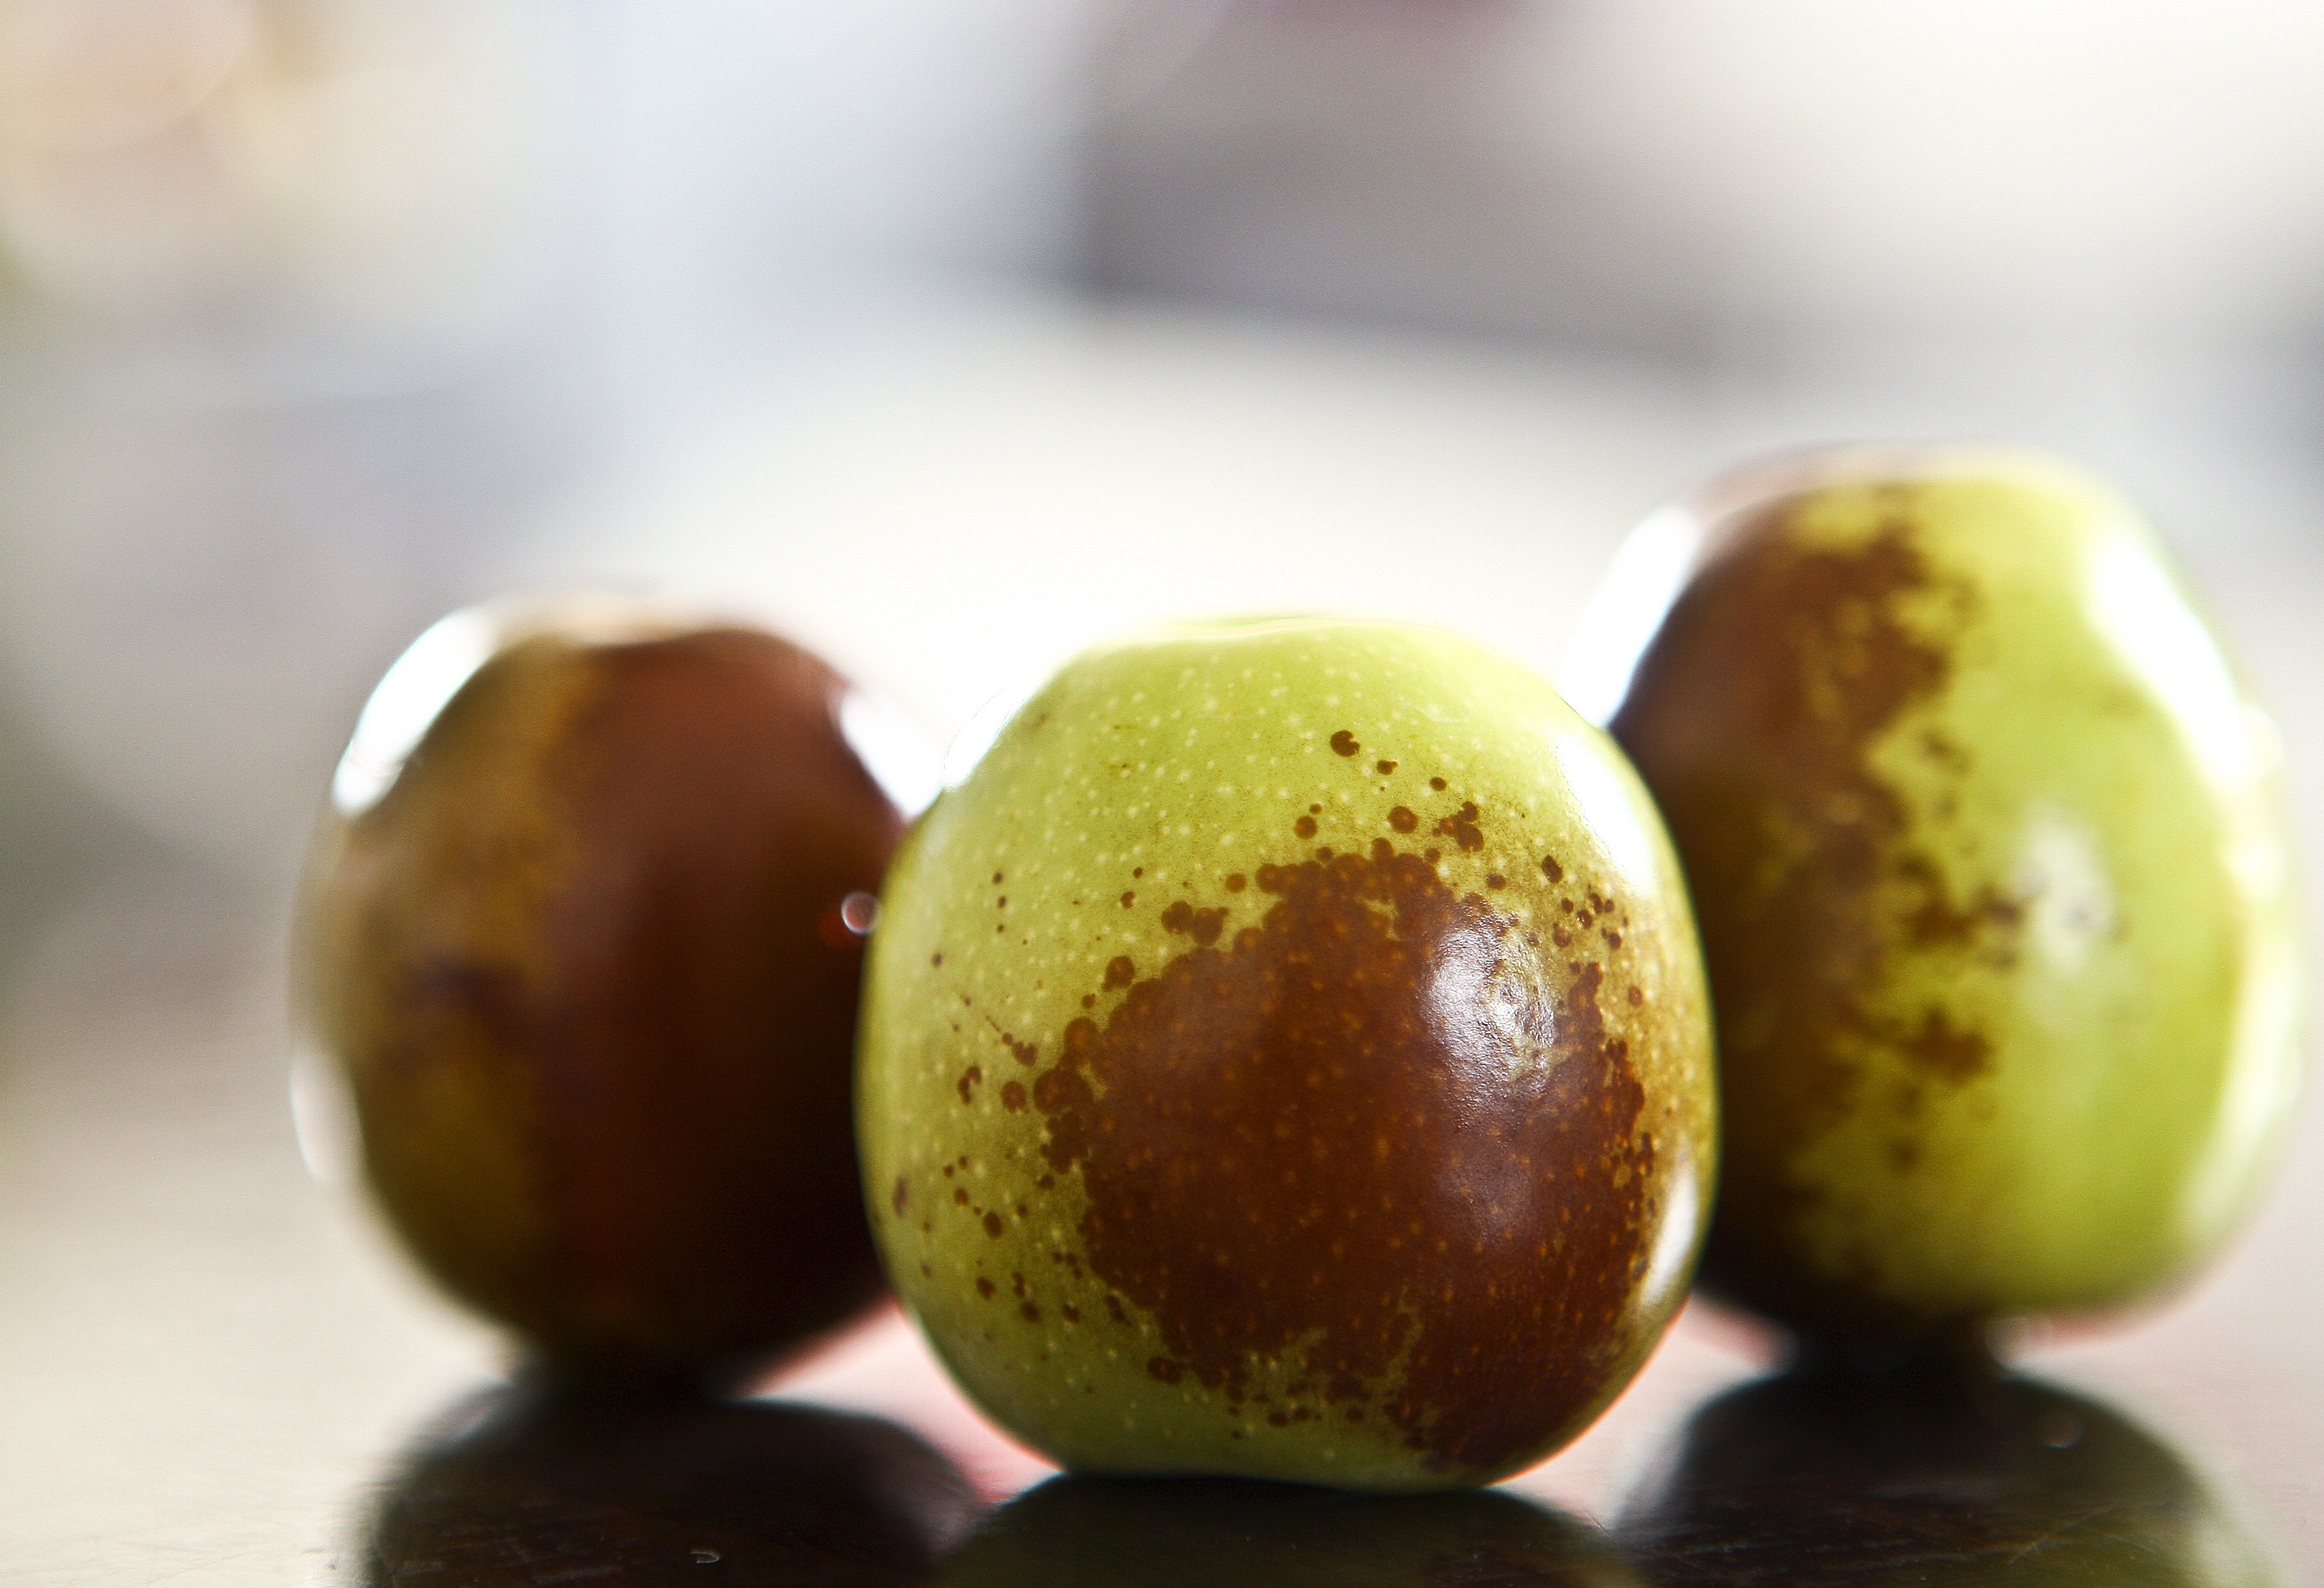
apple, plant, fruit, food, produce, still life, flowering plant, jujube, land plant, green dates